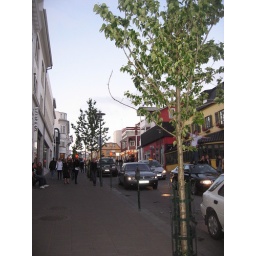
Can you find the drunkard on the roof of the car...fyi is on the pavement in about 30s...ouch